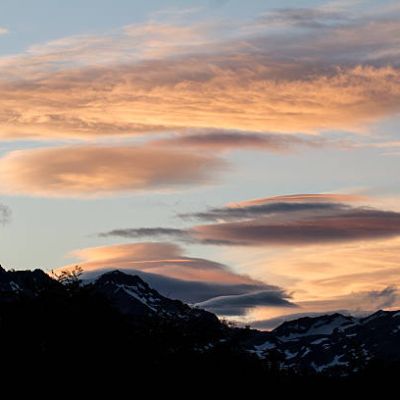
Cloud type: Altocumulus (Ac)